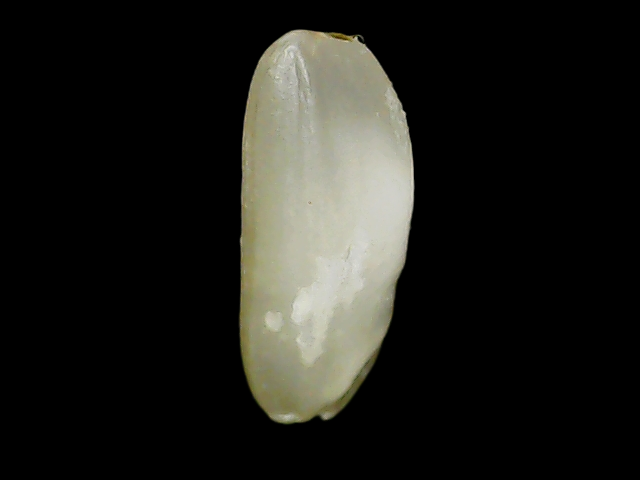
Rice variety: Binadhan24